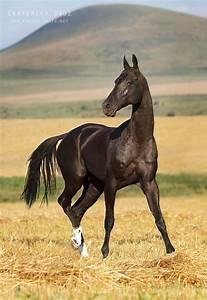
horse